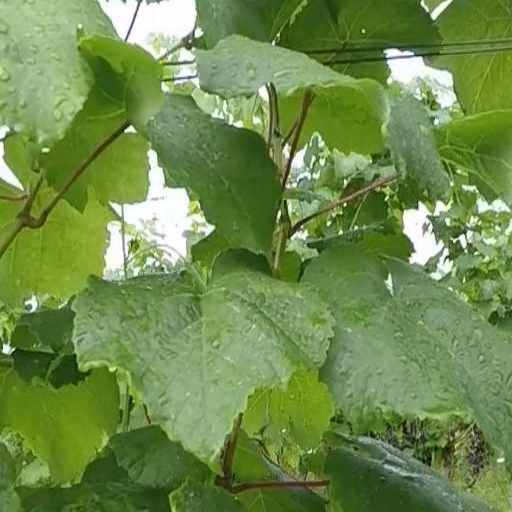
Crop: grape